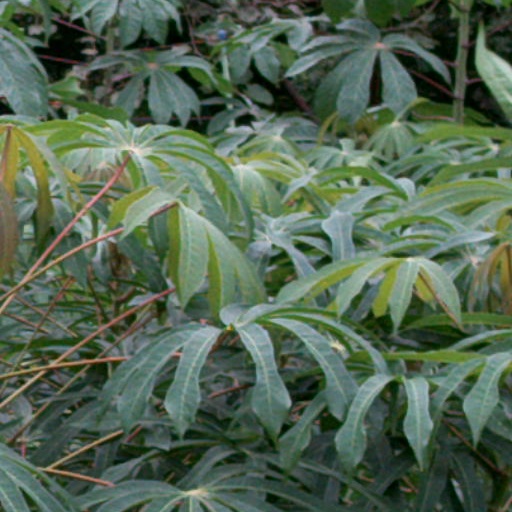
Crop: cassava